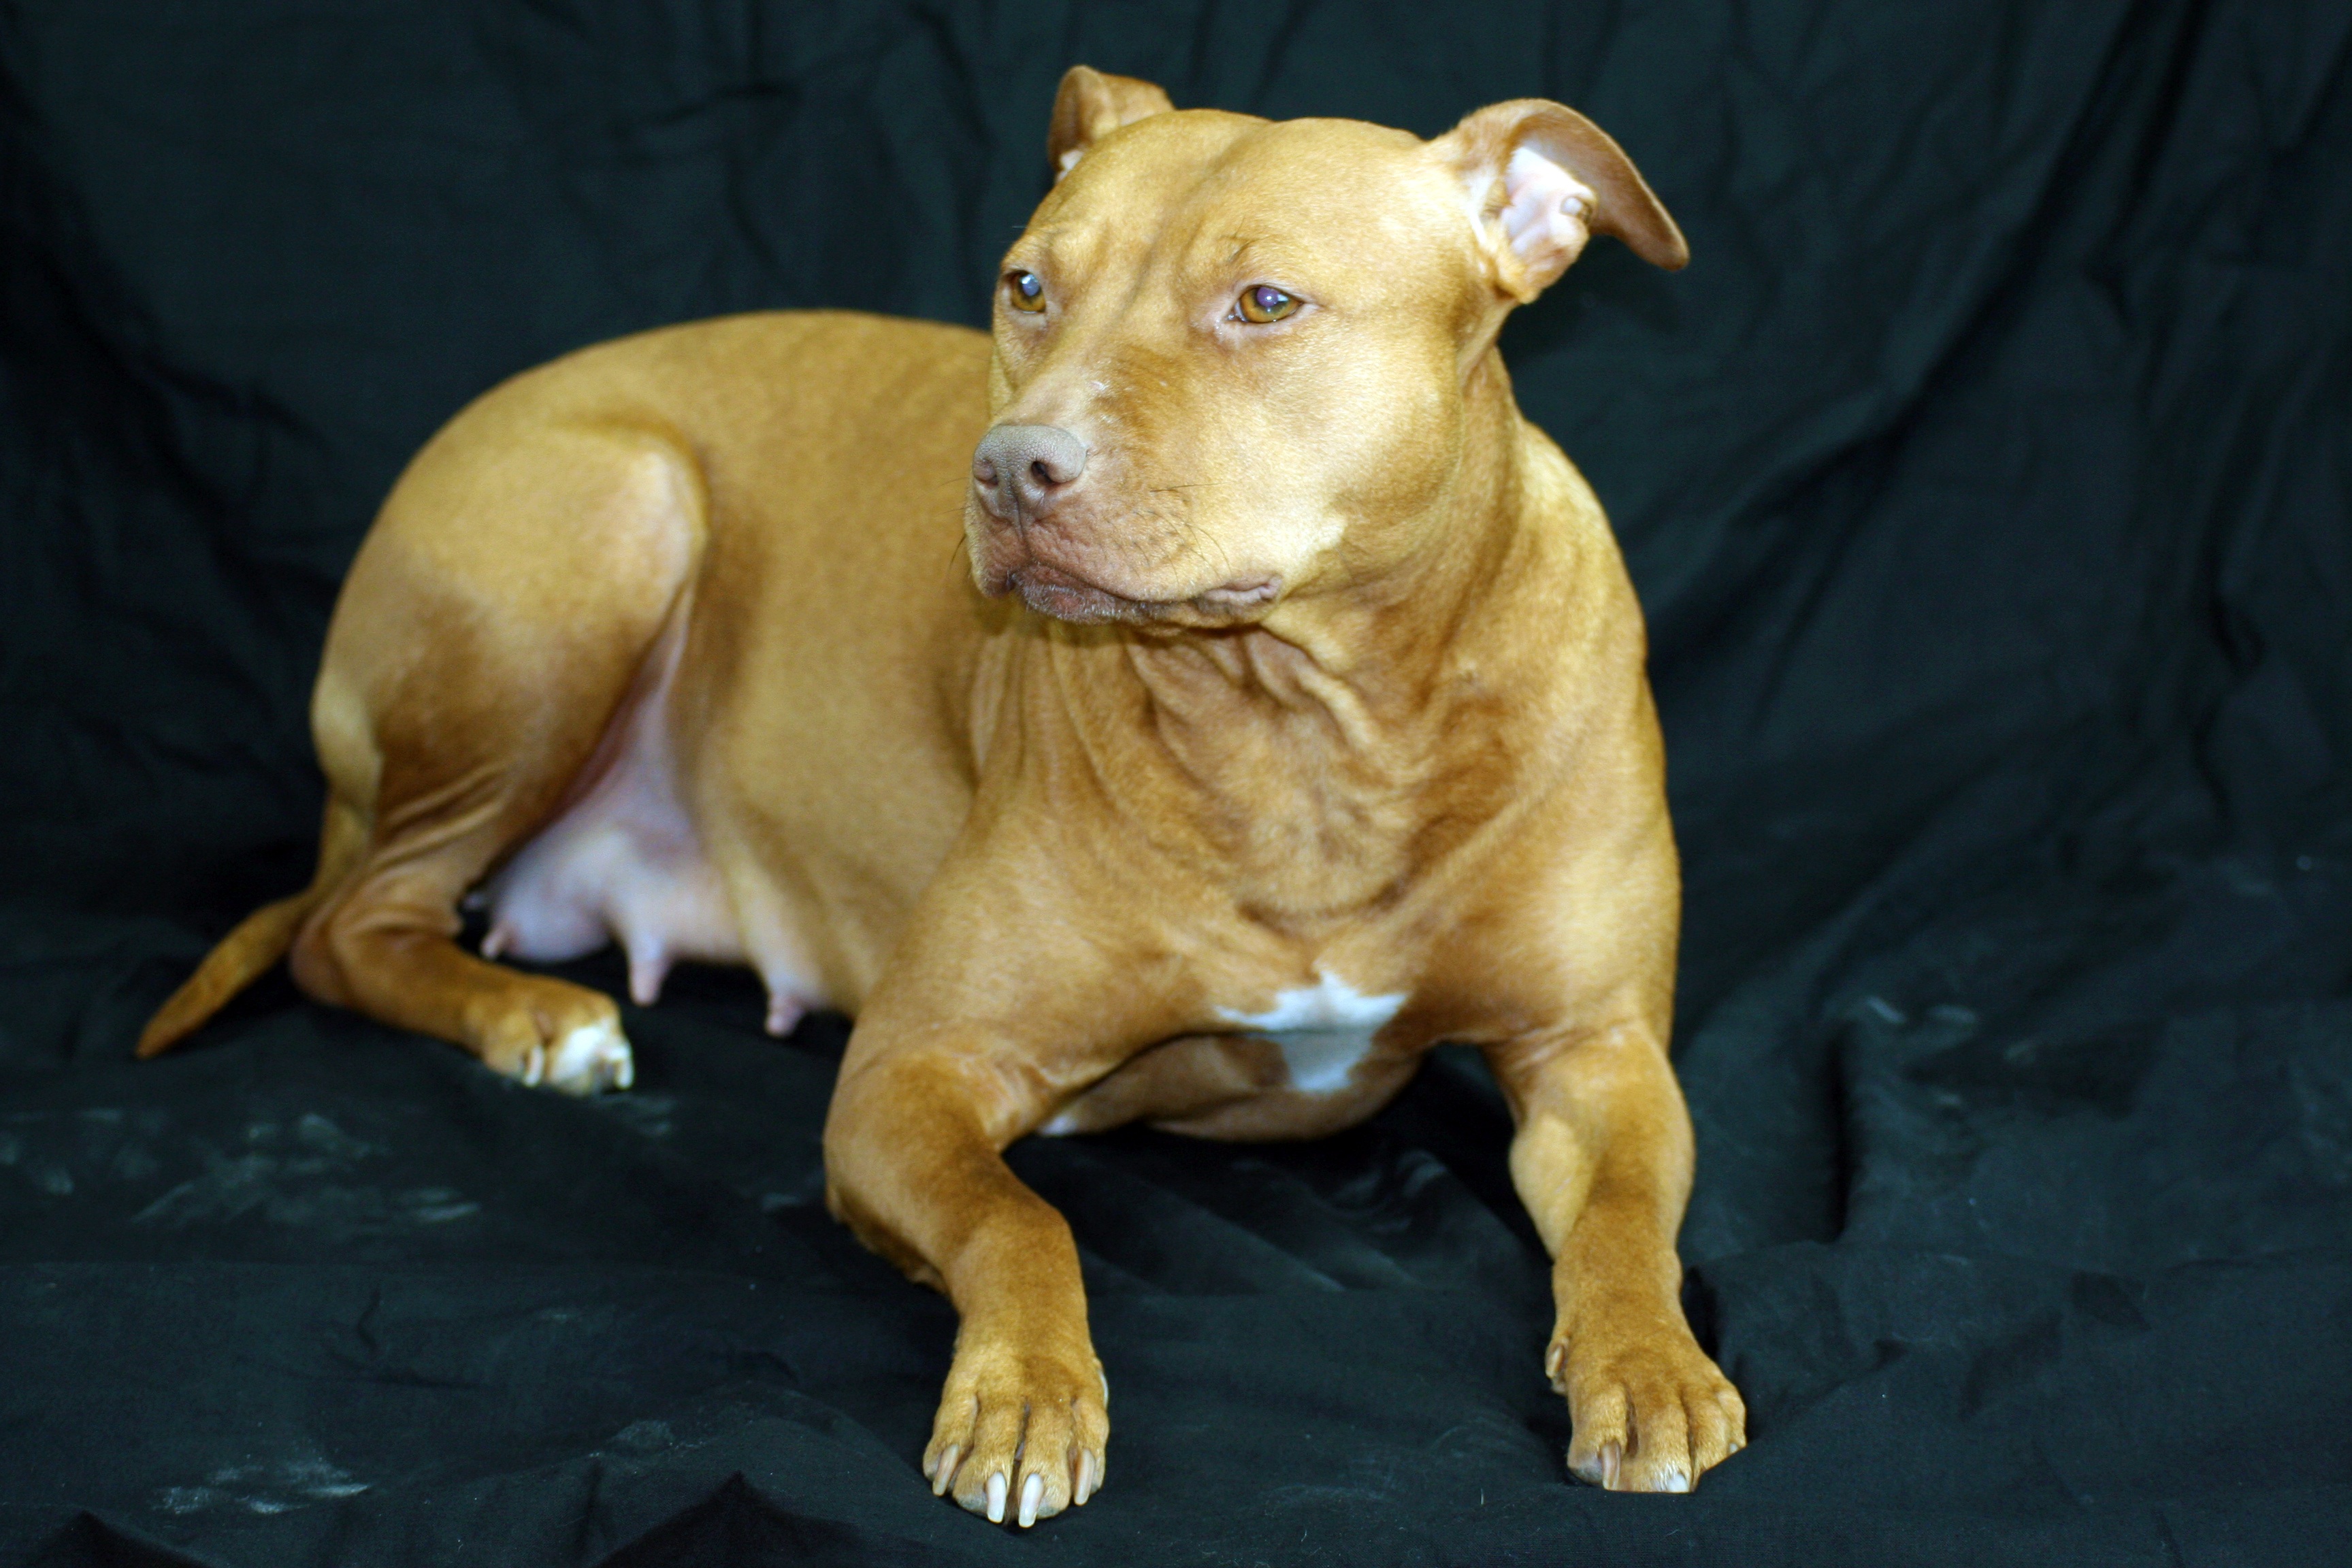
dog, animal, cute, portrait, mammal, friend, bulldog, pets, family, mother, vertebrate, mama, dog breed, terrier, pit bull, breed, pitbull, staffordshire bull terrier, red nose, dog like mammal, carnivoran, american pit bull terrier